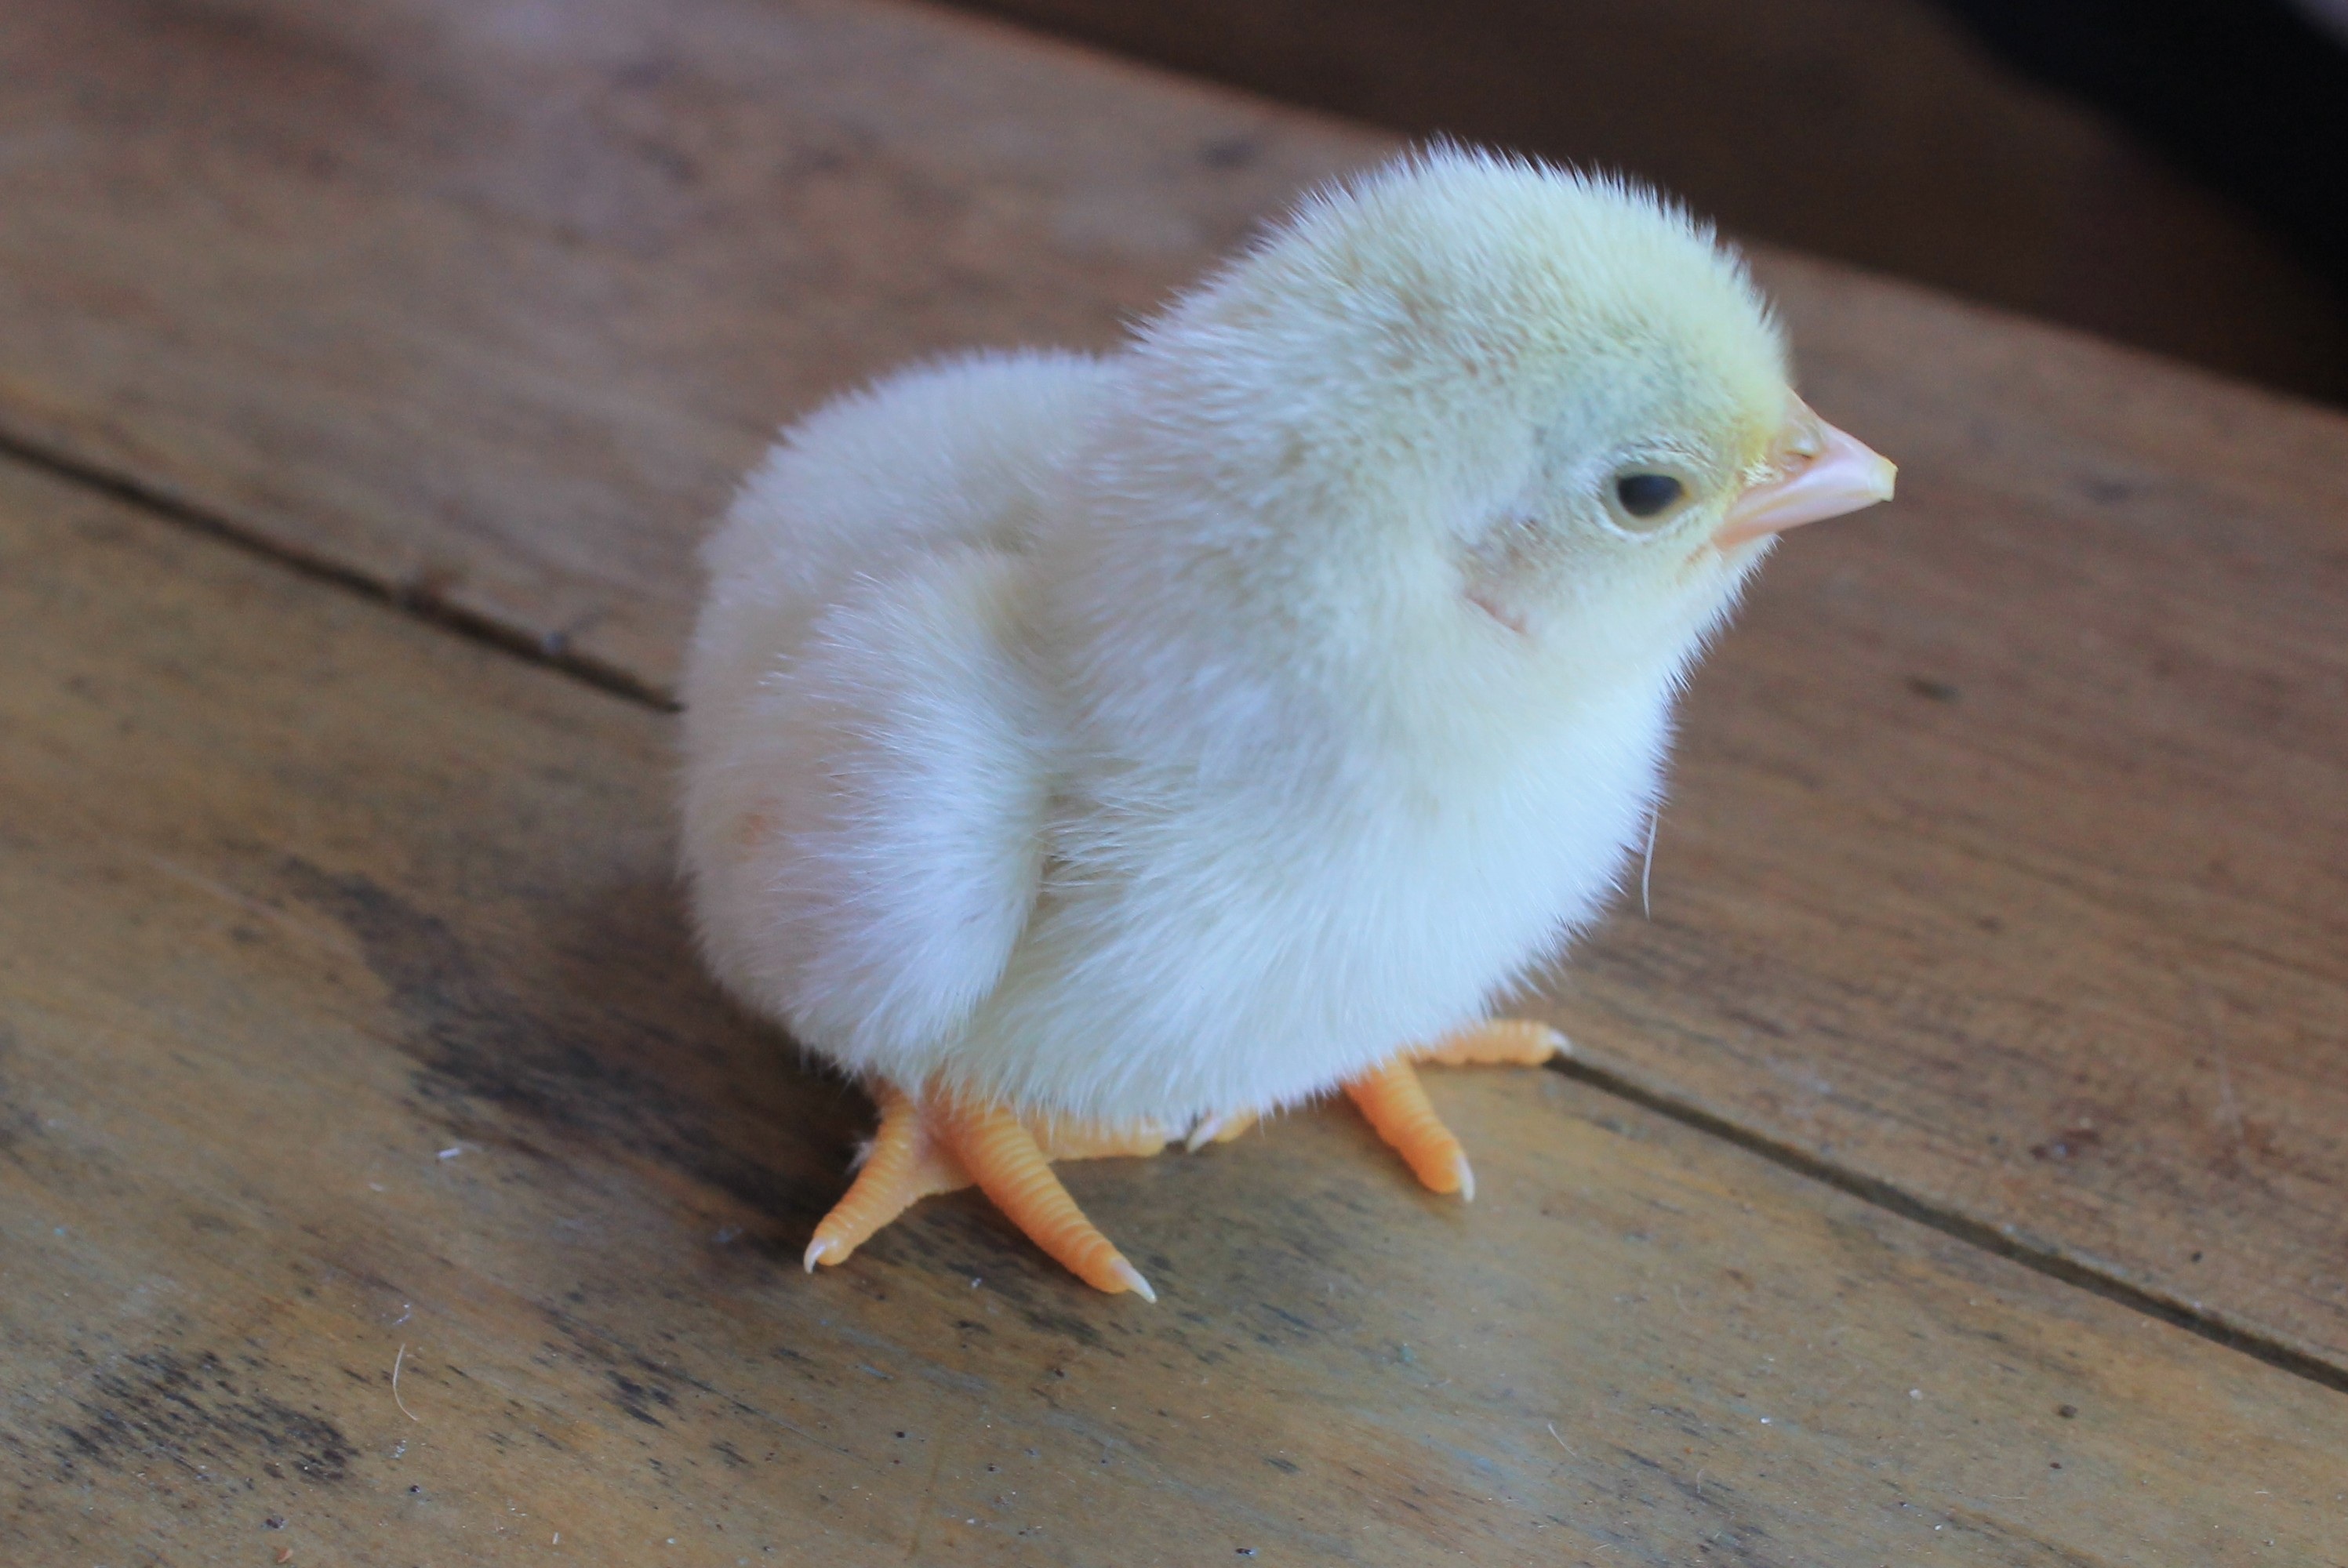
nature, bird, wing, animal, cute, beak, small, chicken, fauna, egg, tiny, vertebrate, chick, baby chick